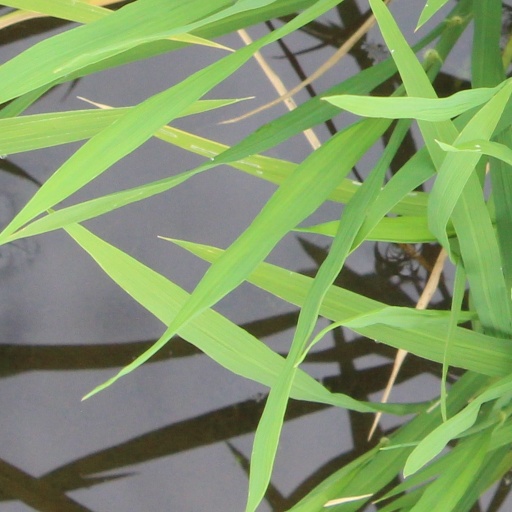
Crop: rice